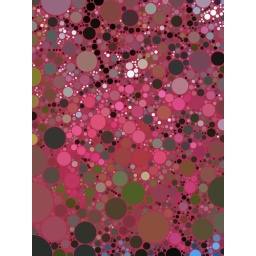
Pink tree in pink